Wild turkey

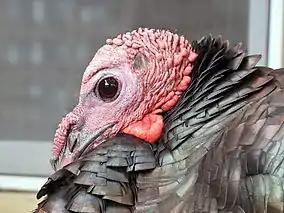
Eastern subspecies

Wild turkeys prefer hardwood and mixed conifer-hardwood forests with scattered openings such as pastures, fields, orchards and seasonal marshes. They seemingly can adapt to virtually any dense native plant community as long as coverage and openings are widely available. Open, mature forest with a variety of interspersion of tree species appear to be preferred. In the Northeast of North America, turkeys are most profuse in hardwood timber of oak-hickory ("Quercus"-"Carya") and forests of red oak ("Quercus rubra"), beech ("Fagus grandifolia"), cherry ("Prunus serotina") and white ash ("Fraxinus americana"). Best ranges for turkeys in the Coastal Plain and Piedmont sections have an interspersion of clearings, farms, and plantations with preferred habitat along principal rivers and in cypress ("Taxodium distichum") and tupelo ("Nyssa sylvatica") swamps.